What the Golf?

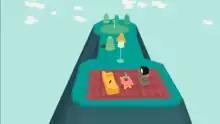
A level in which the golf ball is replaced by a couch.

The game revolves around completing levels to progress on the world map. The goal of each level is to reach the hole. Every level of the game has a twist on traditional golf. Each section of the world map has its own theme, which the level's unique mechanics follow in comedic fashion.